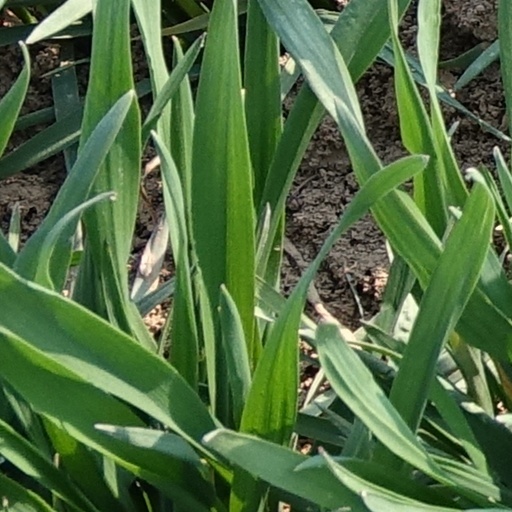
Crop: wheat